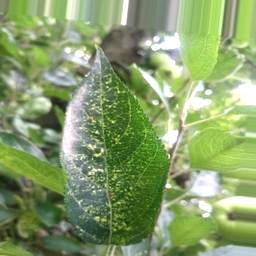
Label: Apple_Mosaic